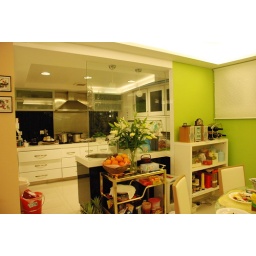
Sharon's house - over kitchen